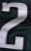
Number: 2